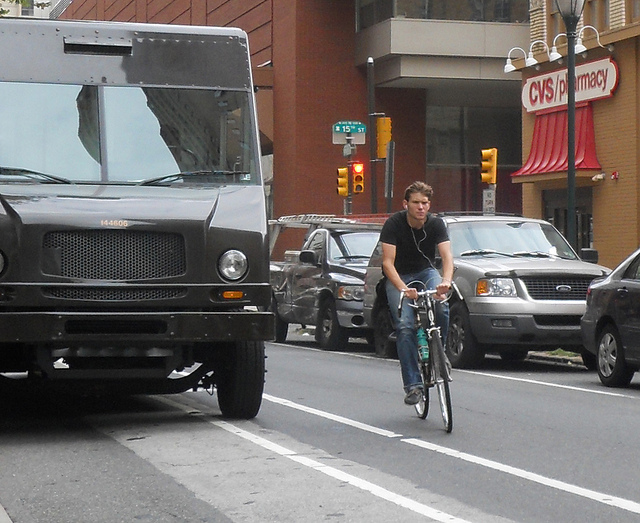
a person riding a bike near a large truck

A man riding his bike in the street near a UPS truck.